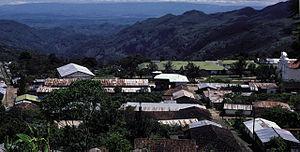
Jacaltenango est une ville du Guatemala située dans le département de Huehuetenango.